Borromean rings

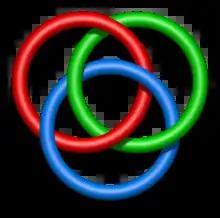
L6a4

In mathematics, the Borromean rings are three simple closed curves in three-dimensional space that are topologically linked and cannot be separated from each other, but that break apart into two unknotted and unlinked loops when any one of the three is cut or removed. Most commonly, these rings are drawn as three circles in the plane, in the pattern of a Venn diagram, alternatingly crossing over and under each other at the points where they cross. Other triples of curves are said to form the Borromean rings as long as they are topologically equivalent to the curves depicted in this drawing.